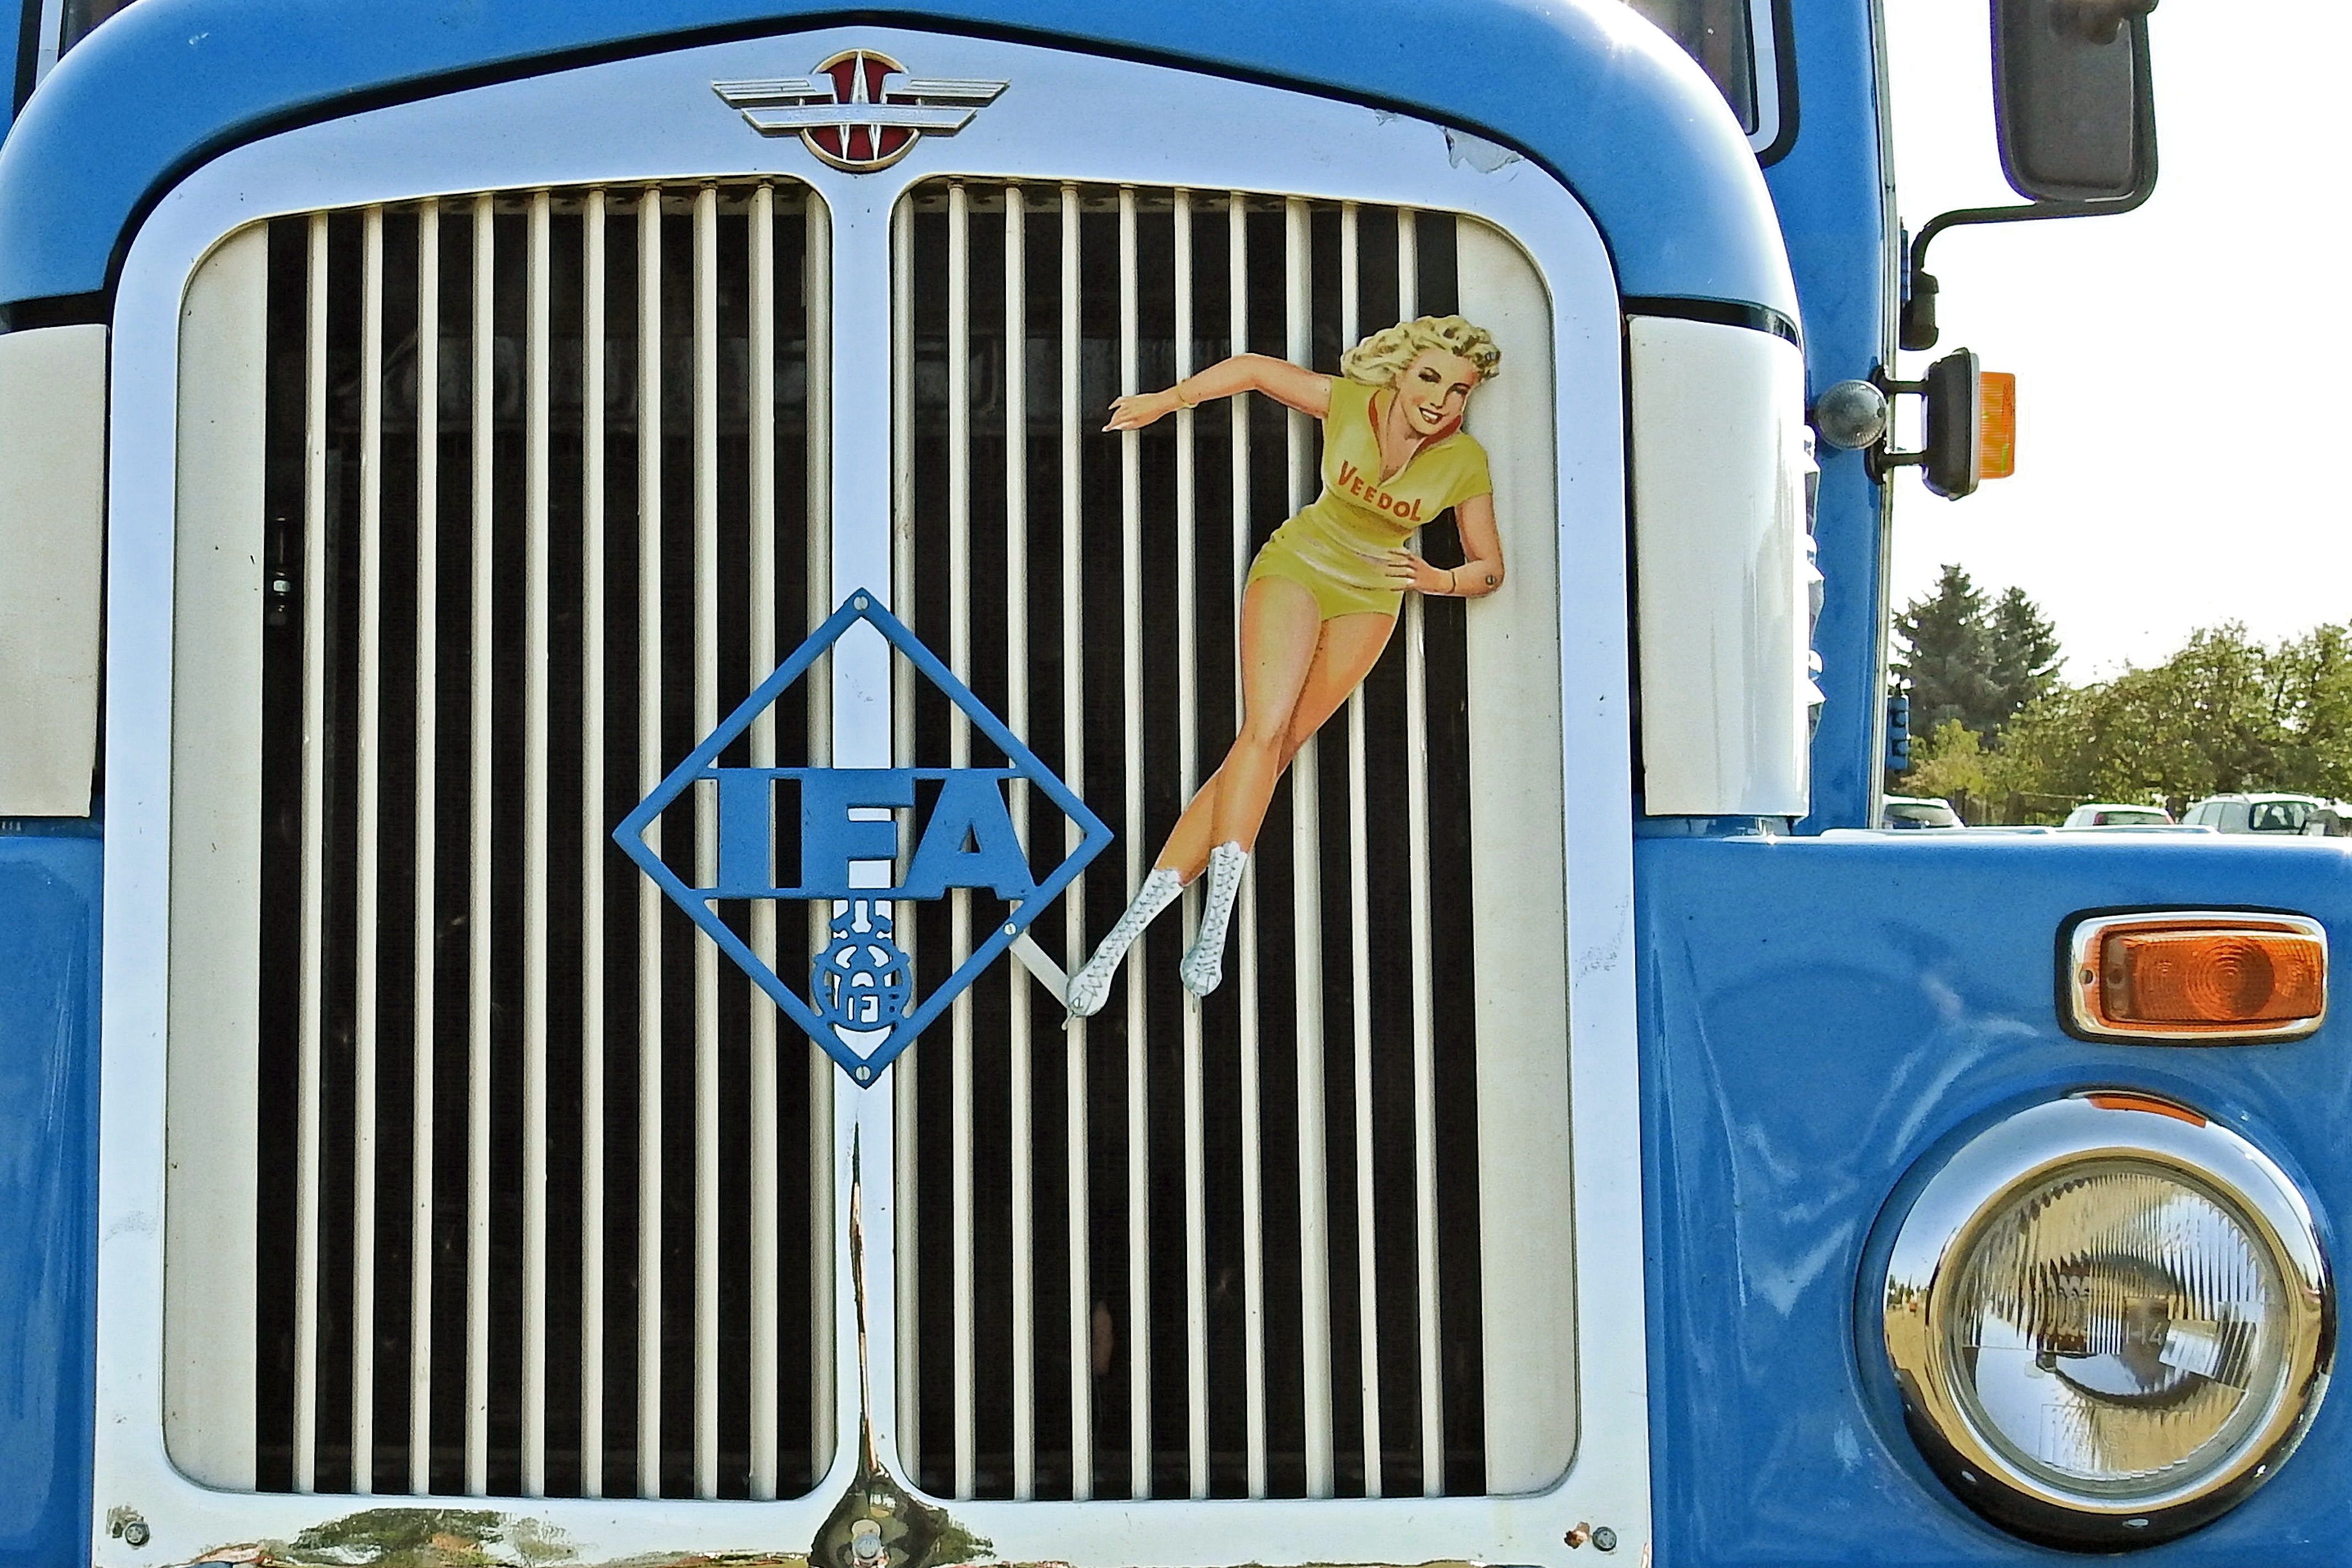
car, old, transport, truck, vehicle, spotlight, grille, oldtimer, historically, ddr, ifa, horch, h6z, long hauber, blinker, automotive exterior, vehicle registration plate